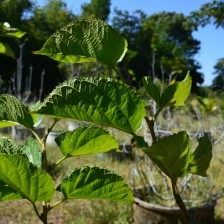
Variety: TaiwanStraberry